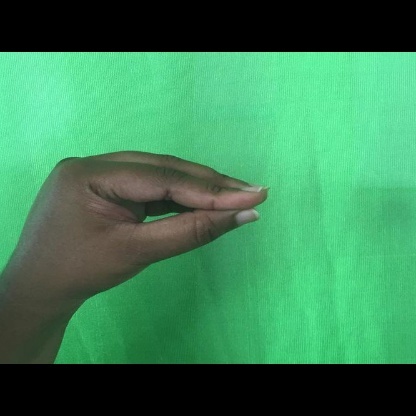
Mudra: Mukulam